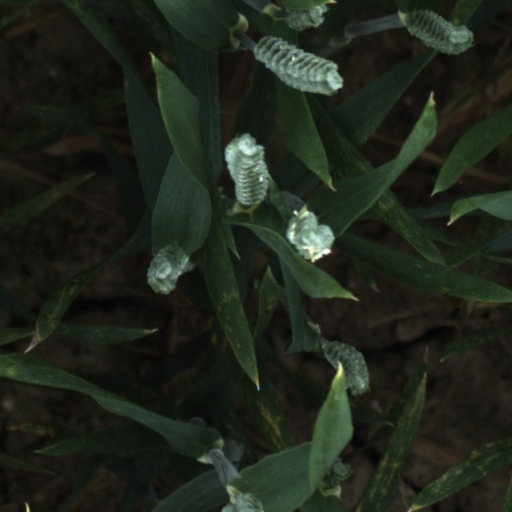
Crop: wheat